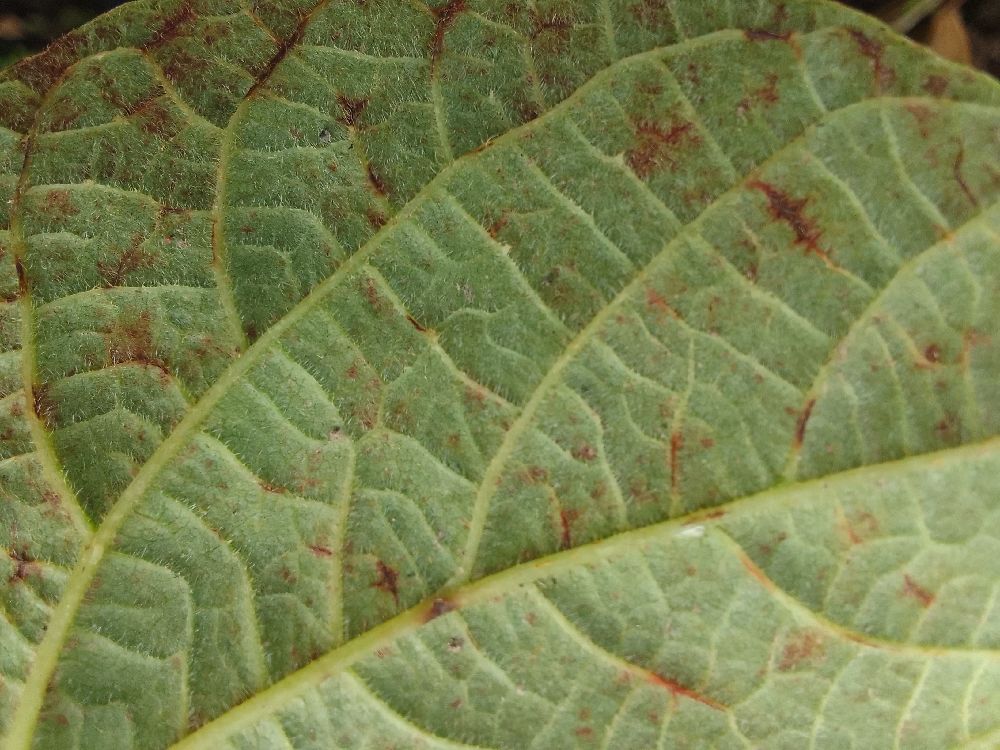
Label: anthracnose